Lund University

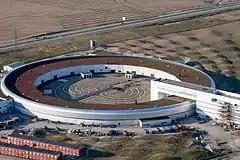
MAX IV synchrotron radiation laboratory

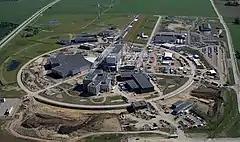
European Spallation Source (ESS): a multidiciplinary research facility at Lund

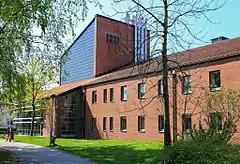
Nano-science & technology Lab

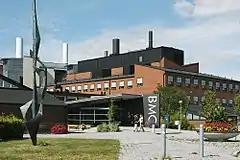
Bio Medical Center

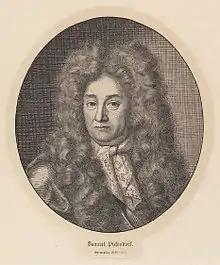
Samuel von Pufendorf

The university offers around 275 educational programmes and some 1400 courses. Several programmes and courses are offered in English, allowing foreign students to study at the university. The university offers 6 of the 10 most popular master's programs in Sweden (2021), in terms of the numbers of applications. Five of those programs are offered at the School of Economics and Management (LUSEM). The LUSEM Master's in Finance ranks 36th in the world, according to the Financial Times annual global ranking. The Financial Times Master's programmes in Management ranking places Lund 44th in the world.